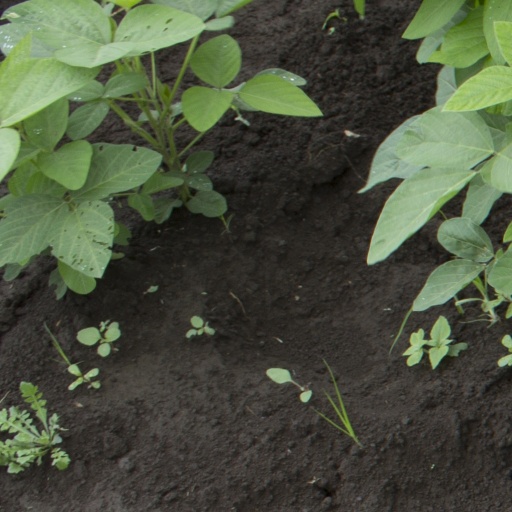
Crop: soybean